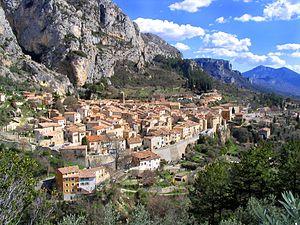
Vue en contre-plongée de Moustiers-Sainte-Marie (Alpes-de-Haute-Provence, France.